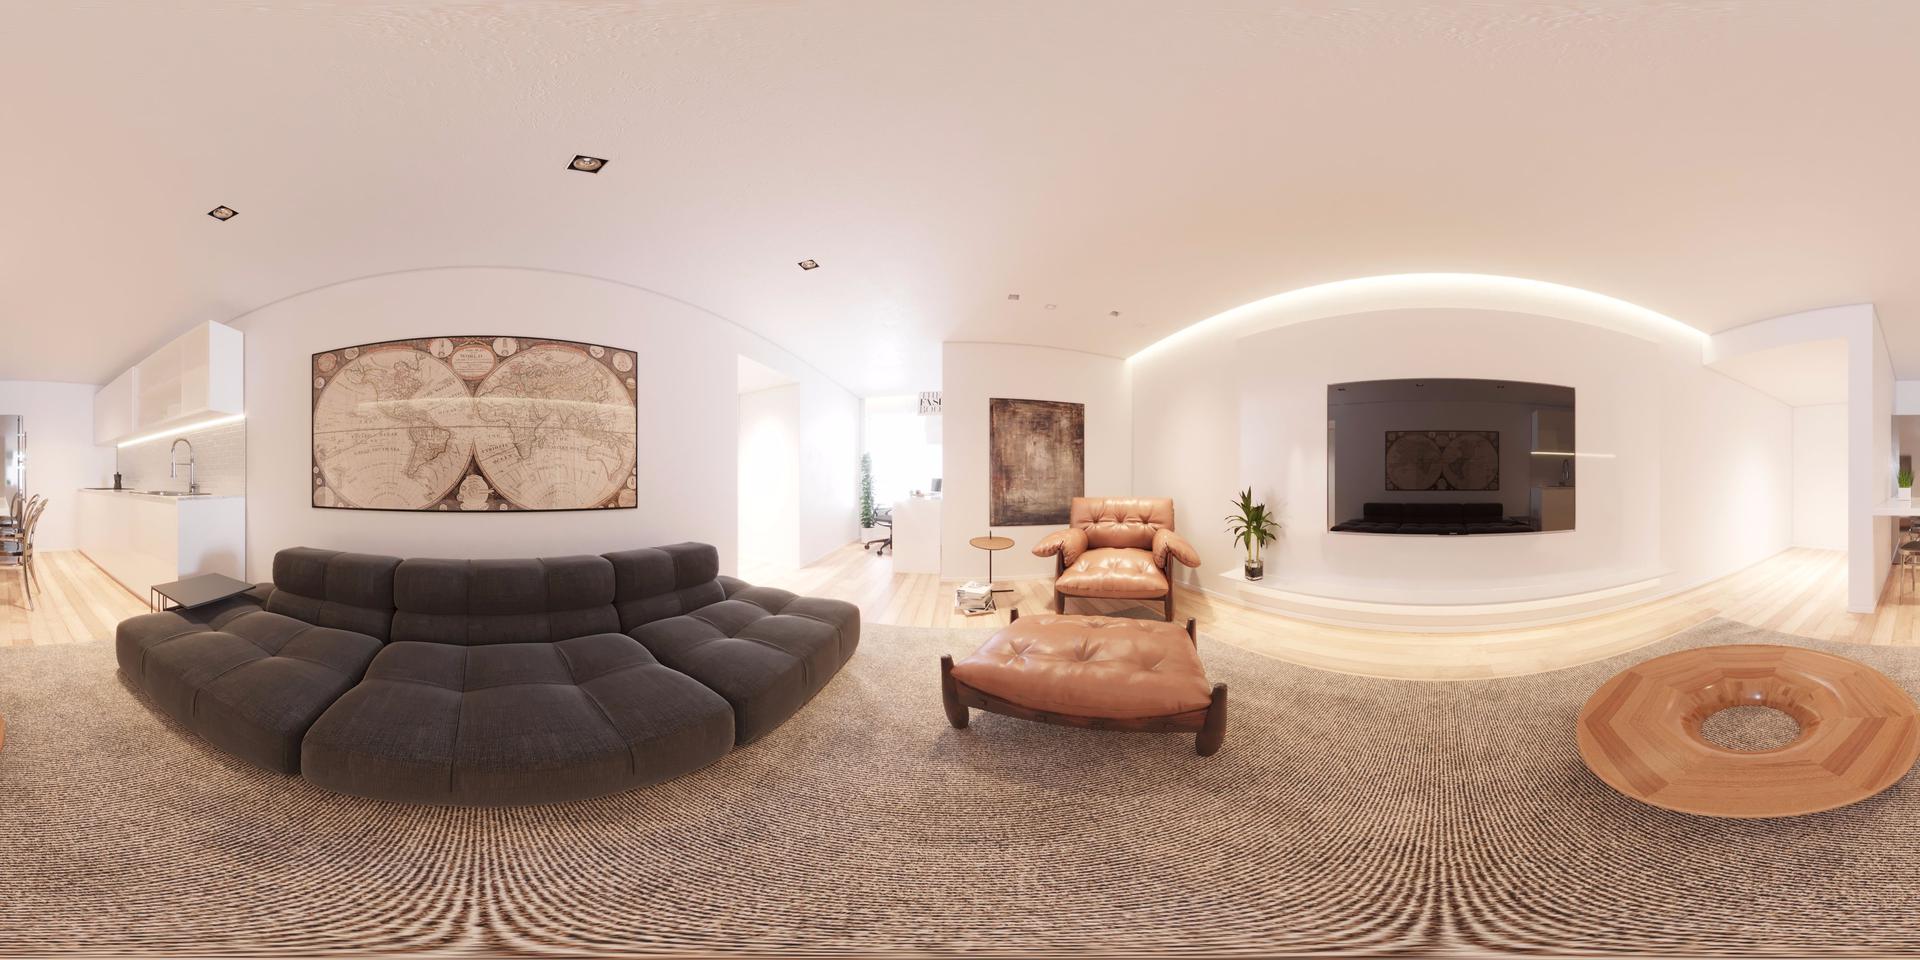
Referred object: the small potted plant next to the TV

Referred object: the tan leather armchair